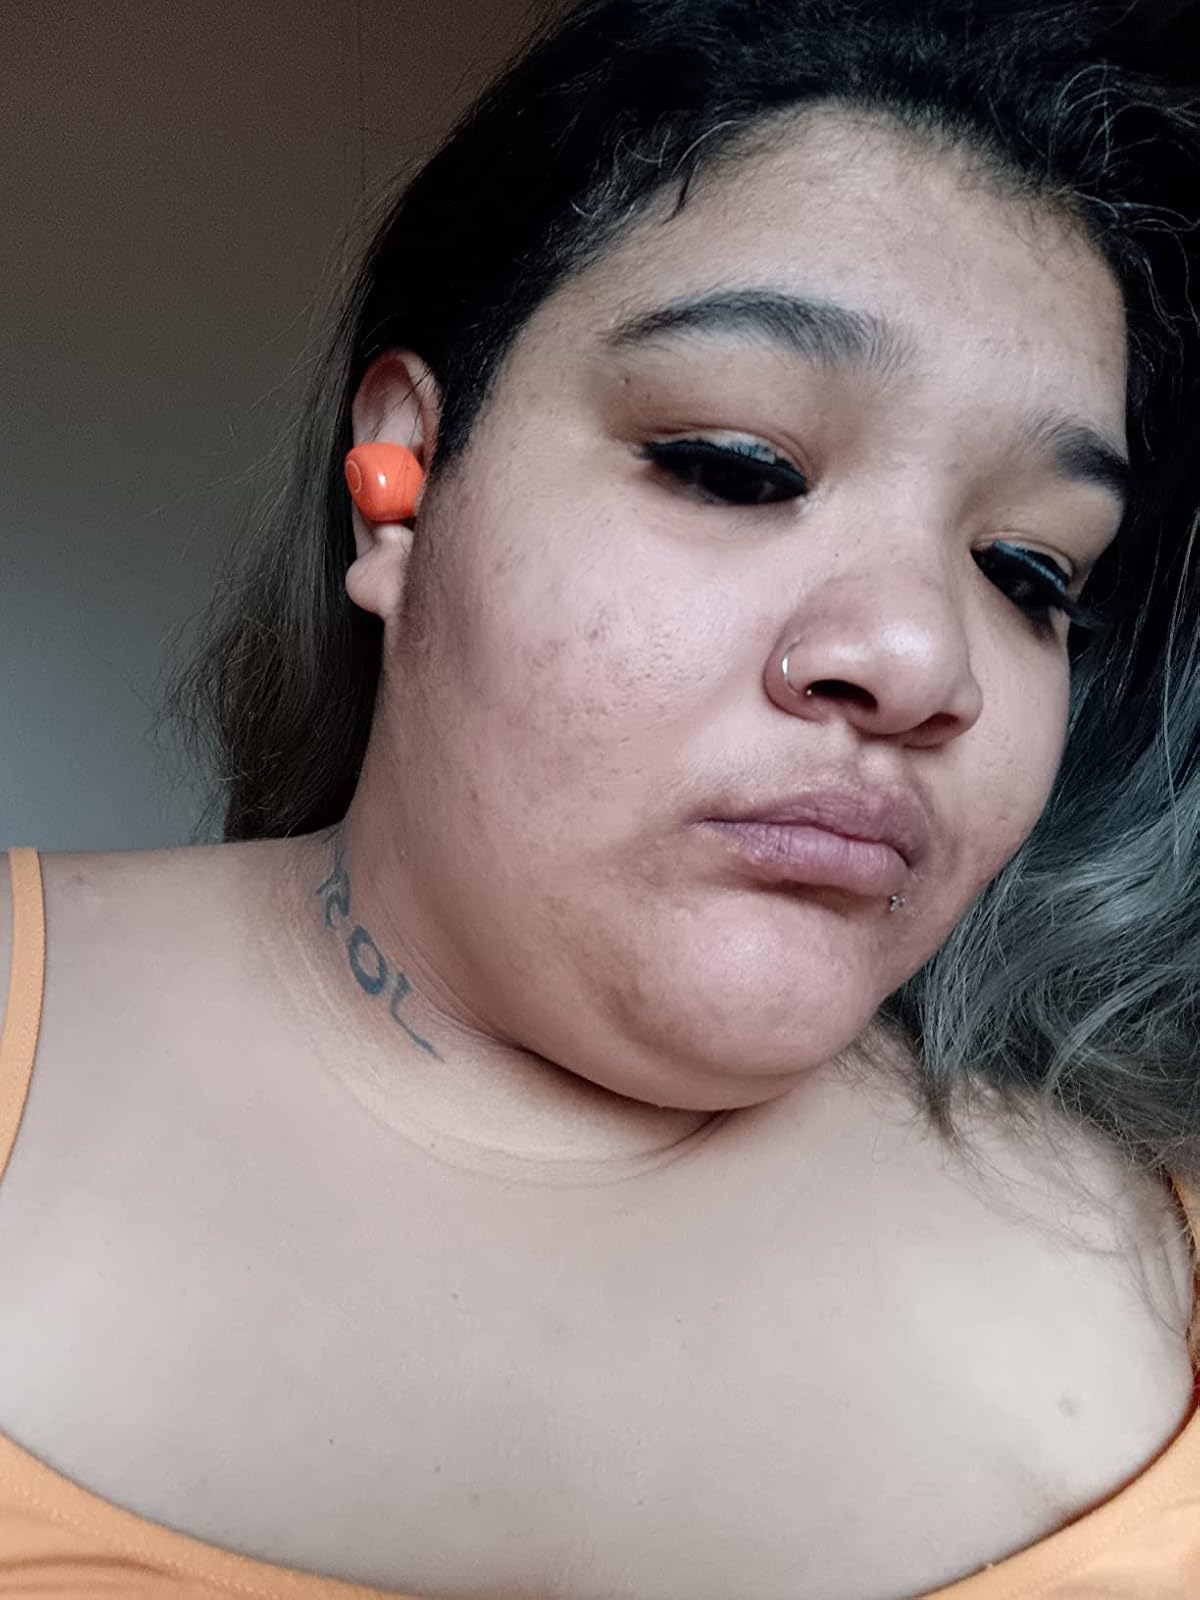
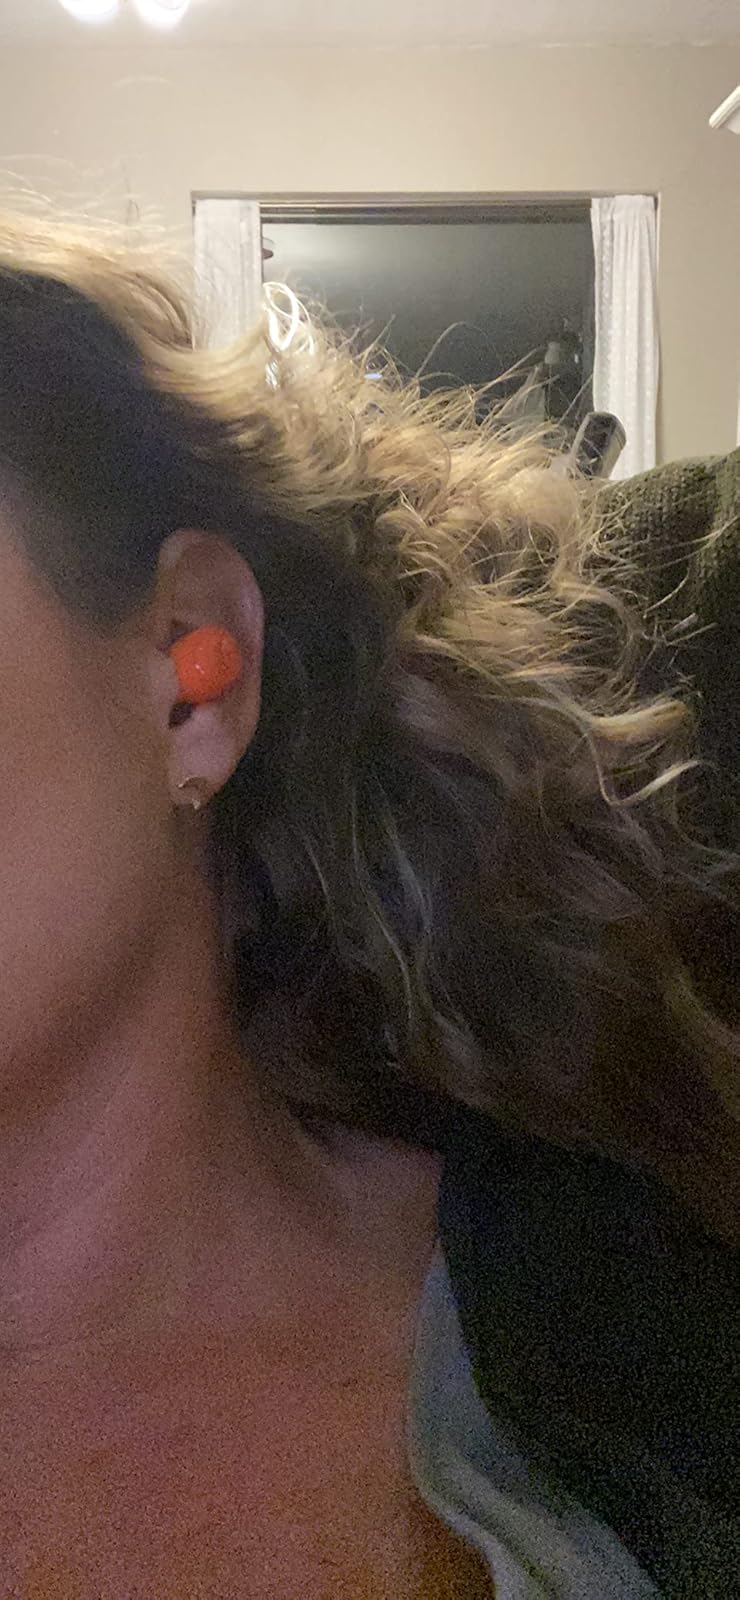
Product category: earbuds
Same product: yes